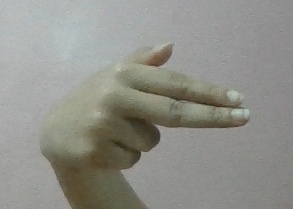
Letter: ghain